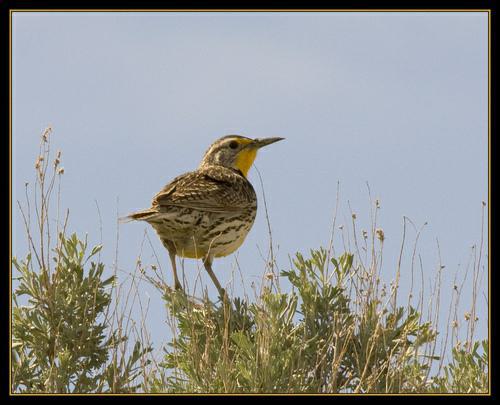
A photo of a western meadowlark